Korlai Portuguese Creole

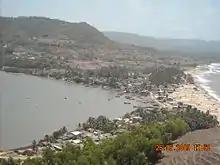
The village of Korlai viewed from Korlai Fort

The development of the language can be traced back to the 1500s with the conception of the new element of society, the native Indian Catholics and Eurasian offspring. The existing caste system within India had a great influence on the creation of KCP (Korlai Creole Portuguese). The Eurasian offspring and the Indian-Eurasian offspring were isolated from the pure-blood Portuguese and other castes. This isolation led them to intermarry and children began learning the pidgin their parents spoke. The Korlai creole emerged among the slaves and their offspring who converted to Christianity and became a part of the Portuguese community while still adhering to existing caste distinctions. The social isolation this community faced contributed to the maintenance and growth of Korlai creole.